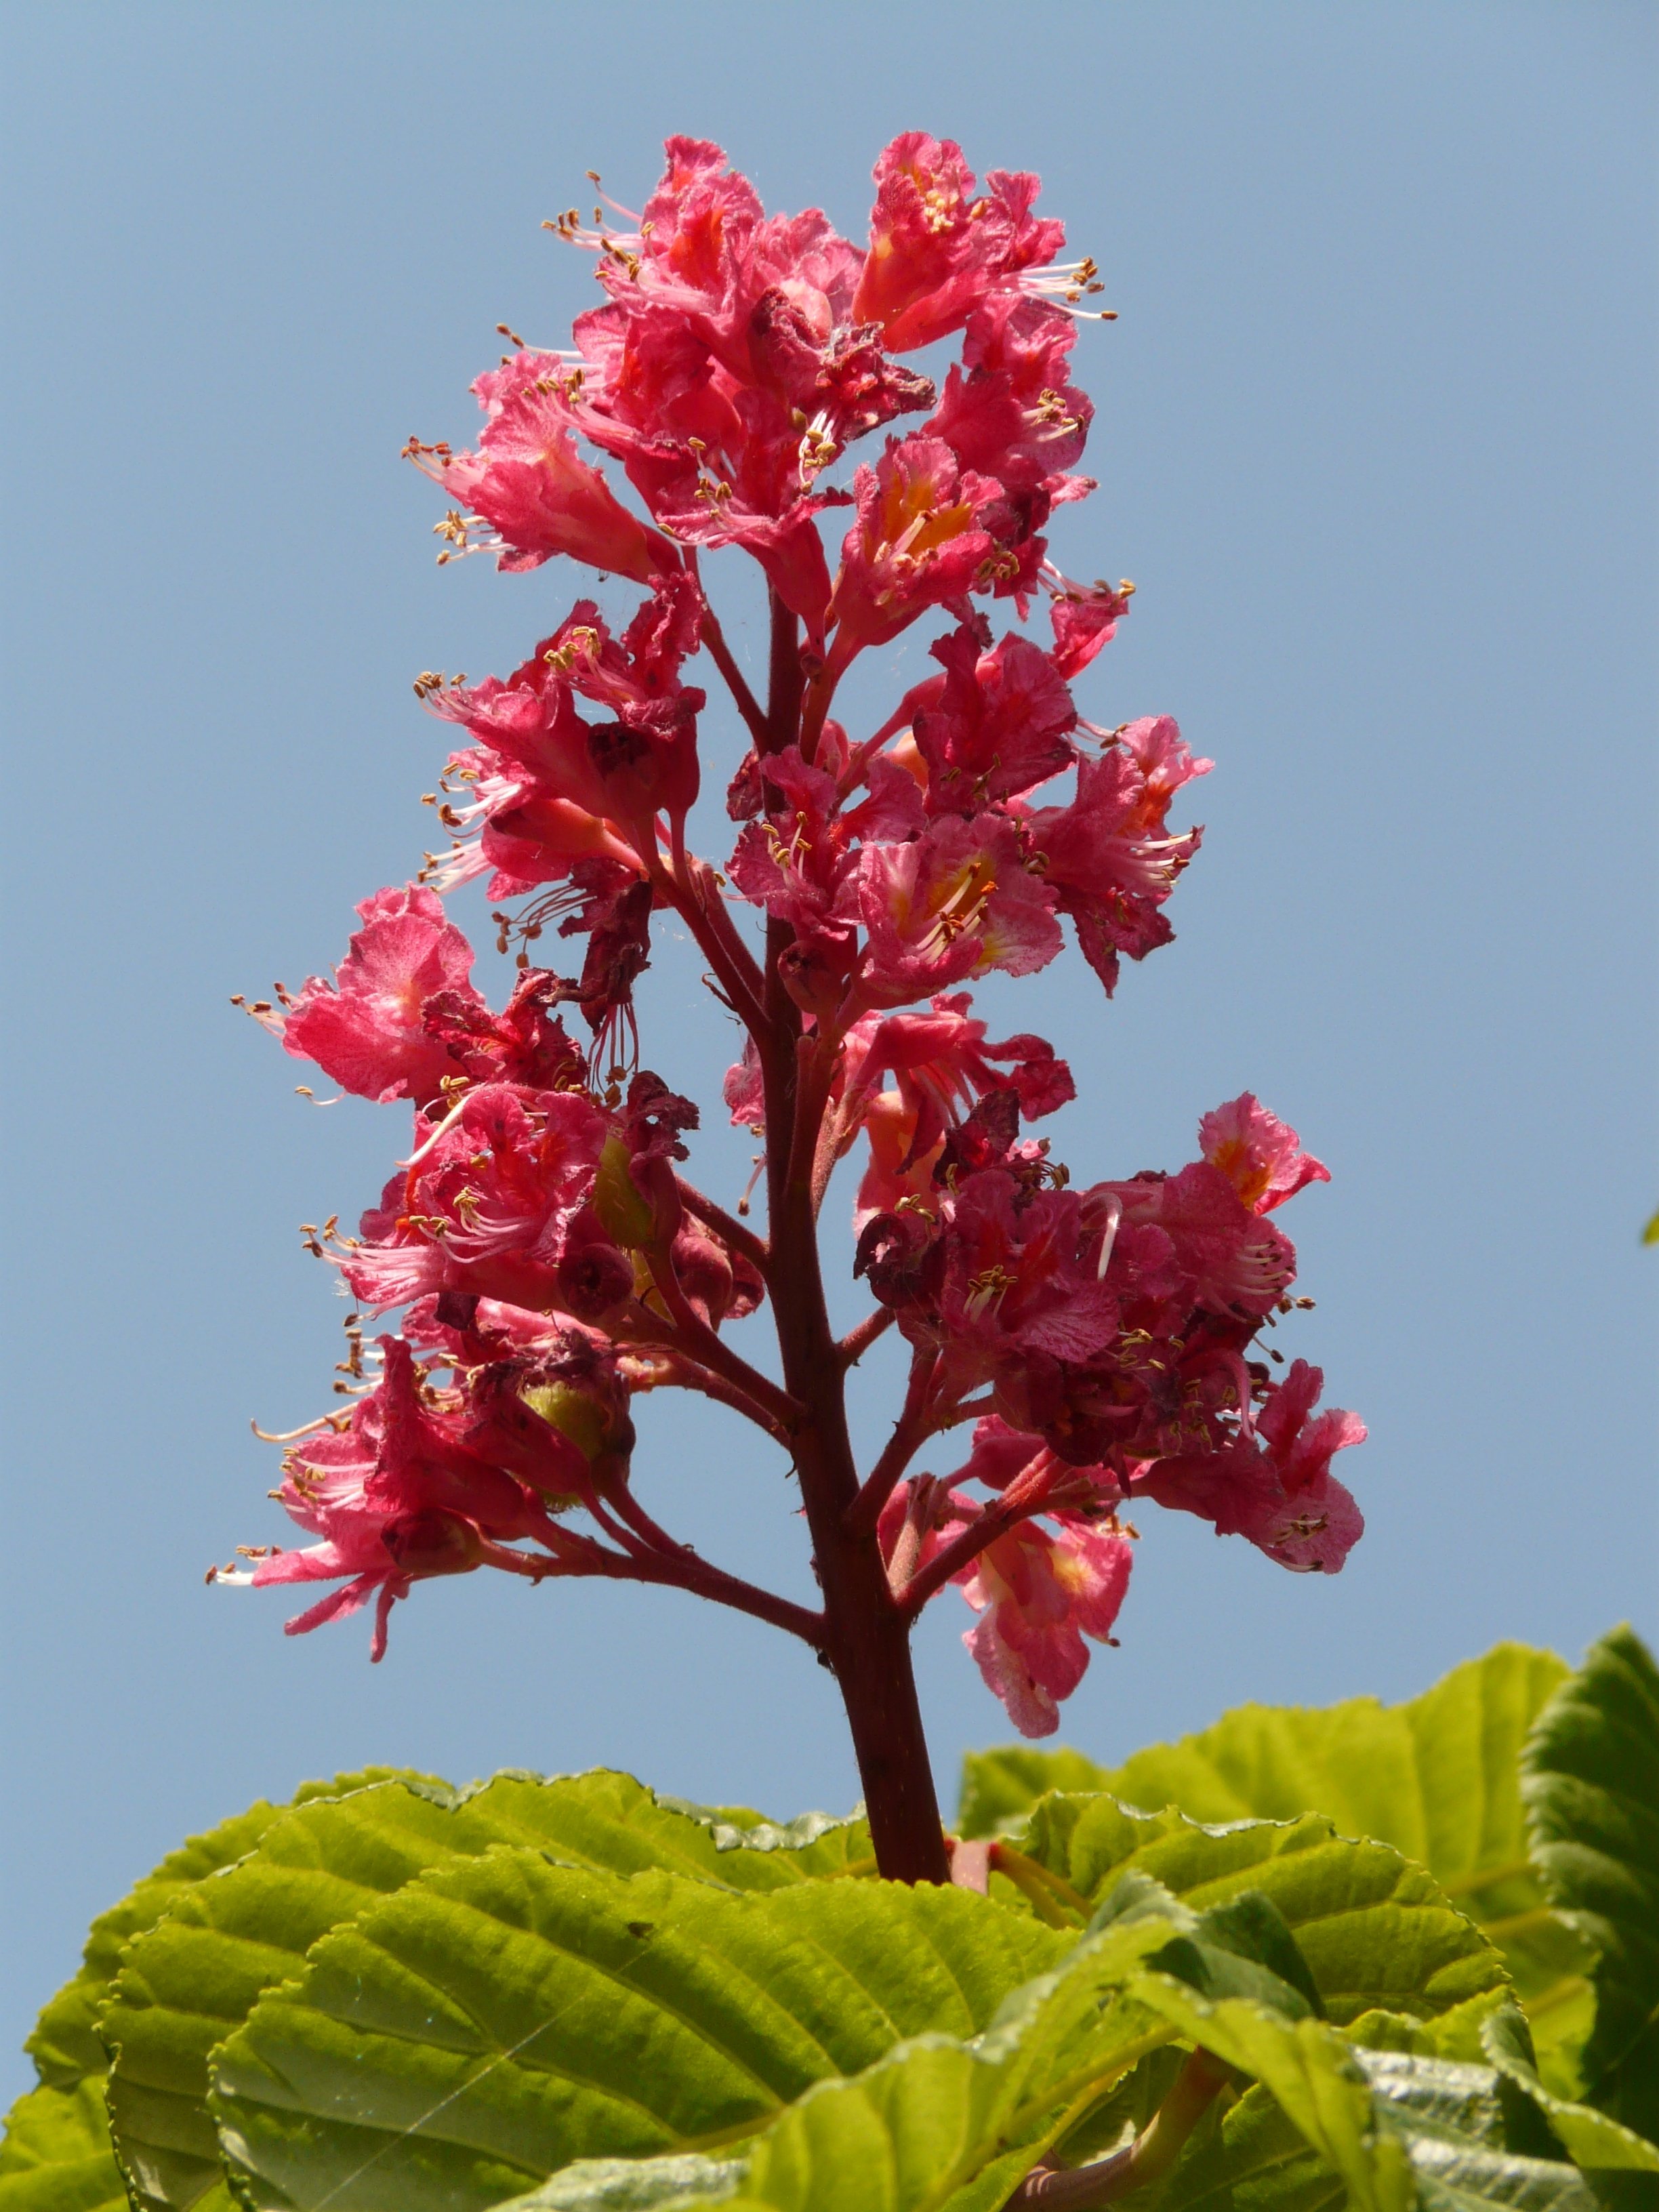
tree, blossom, plant, leaf, flower, bloom, red, botany, flora, deciduous tree, shrub, chestnut, inflorescence, flowering plant, buckeye, red buckeye, red flowering buckeye, flesh red horse chestnut, woody plant, land plant